Teatro Independencia

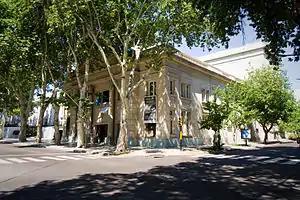
The Teatro Independencia

The Teatro Independencia ("Independence Theatre") is the premier performing arts venue in Mendoza, Argentina.